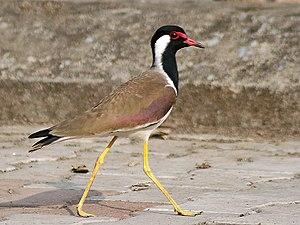
Le Vanneau indien est une espèce d'oiseaux limicoles de la famille des Charadriidae.